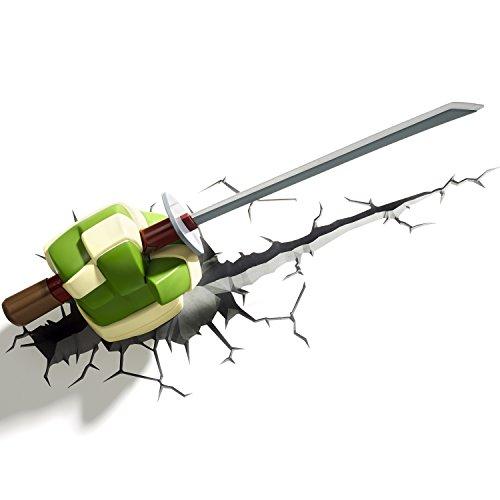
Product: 3DLightFX Nickelodeon Tent, Leonardo's Katana
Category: Tools & Home Improvement | Lighting & Ceiling Fans | Wall Lights | Night Lights
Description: Fun – wall sticker included.
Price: $23.95
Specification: ProductDimensions:9.4x5.9x10.6inches|ItemWeight:1.55pounds|ShippingWeight:1.55pounds(Viewshippingratesandpolicies)|DomesticShipping:ItemcanbeshippedwithinU.S.|InternationalShipping:ThisitemcanbeshippedtoselectcountriesoutsideoftheU.S.LearnMore|ASIN:B00PP0MNGE|Itemmodelnumber:84048|Manufacturerrecommendedage:1monthandup|Batteries:3AAbatteriesrequired.